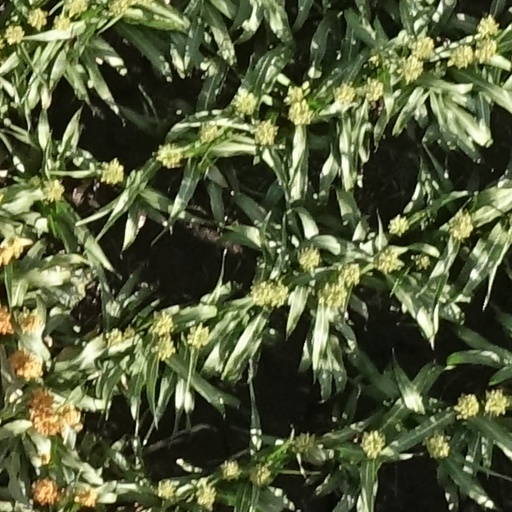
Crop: sorghum